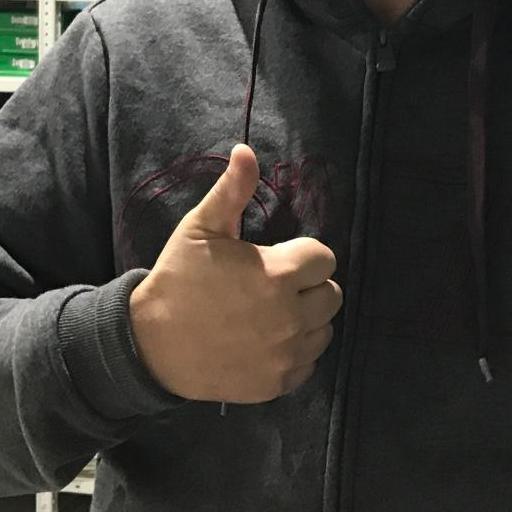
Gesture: like